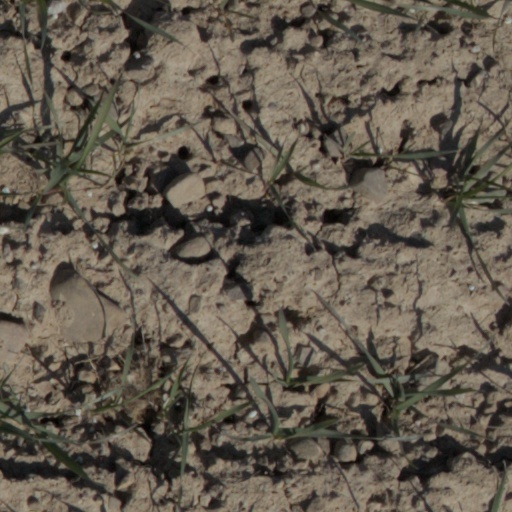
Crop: wheat